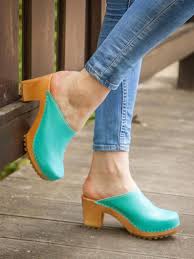
Label: Clog